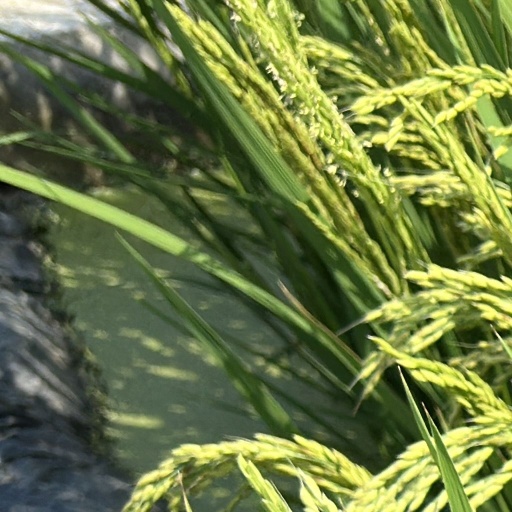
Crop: rice